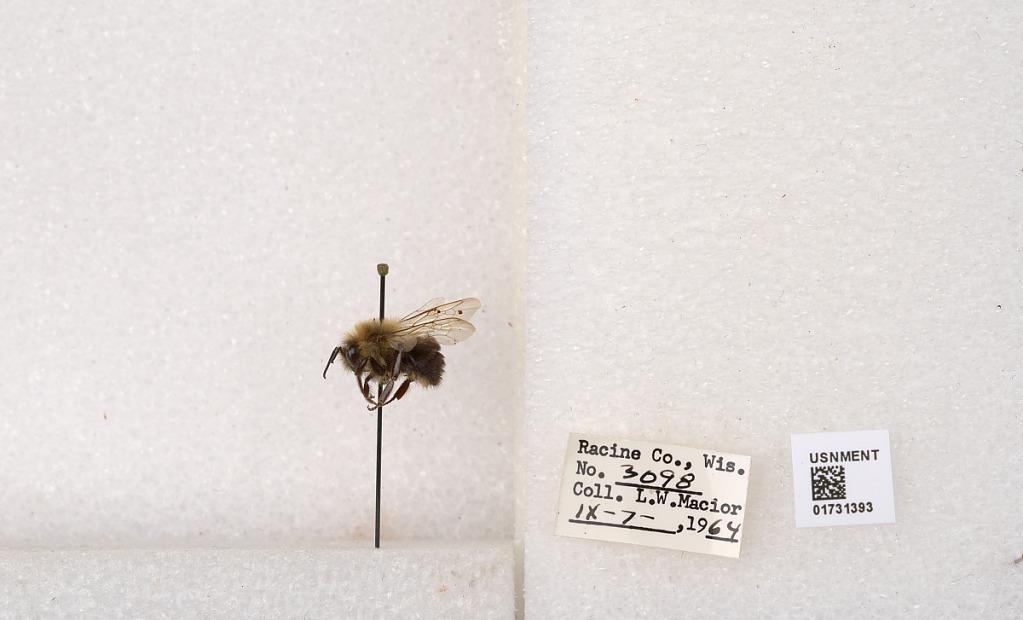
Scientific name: Bombus impatiens Cresson
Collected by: L. Macior
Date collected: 1964-9-7
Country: United States
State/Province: Wisconsin
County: Racine
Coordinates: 42.7261, -87.7828